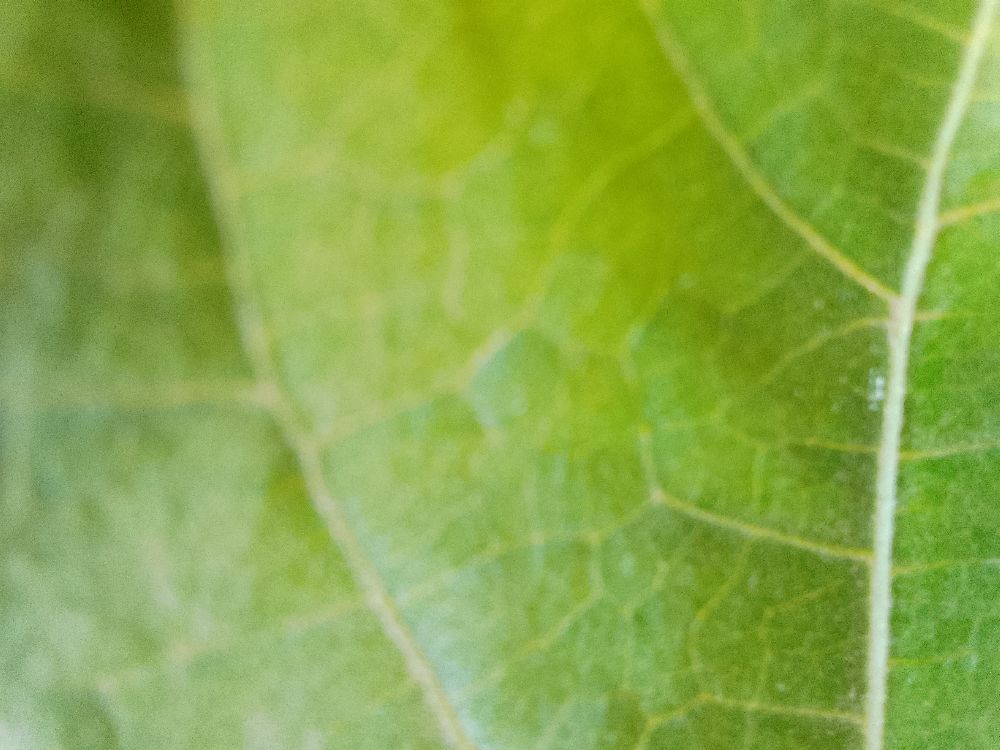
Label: healthy